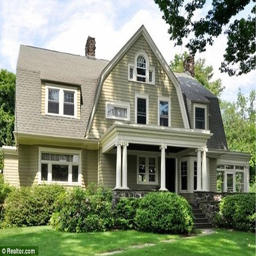
the dream home was bought for $1.3 million in june last year but the letters started arriving within days